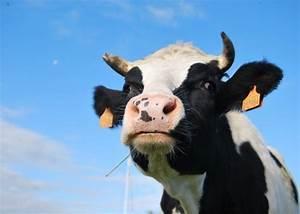
cow